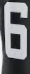
Number: 6